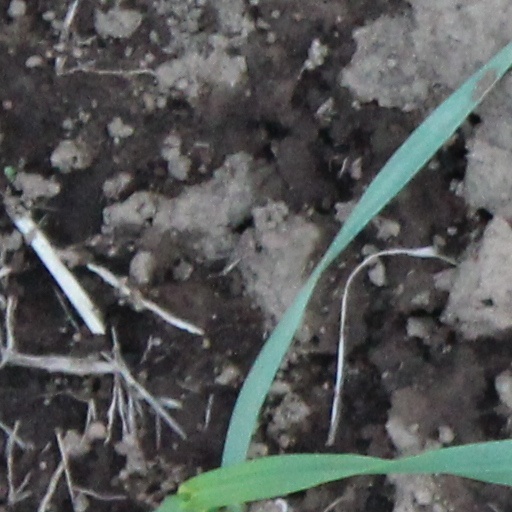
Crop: wheat